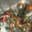
Label: lobster